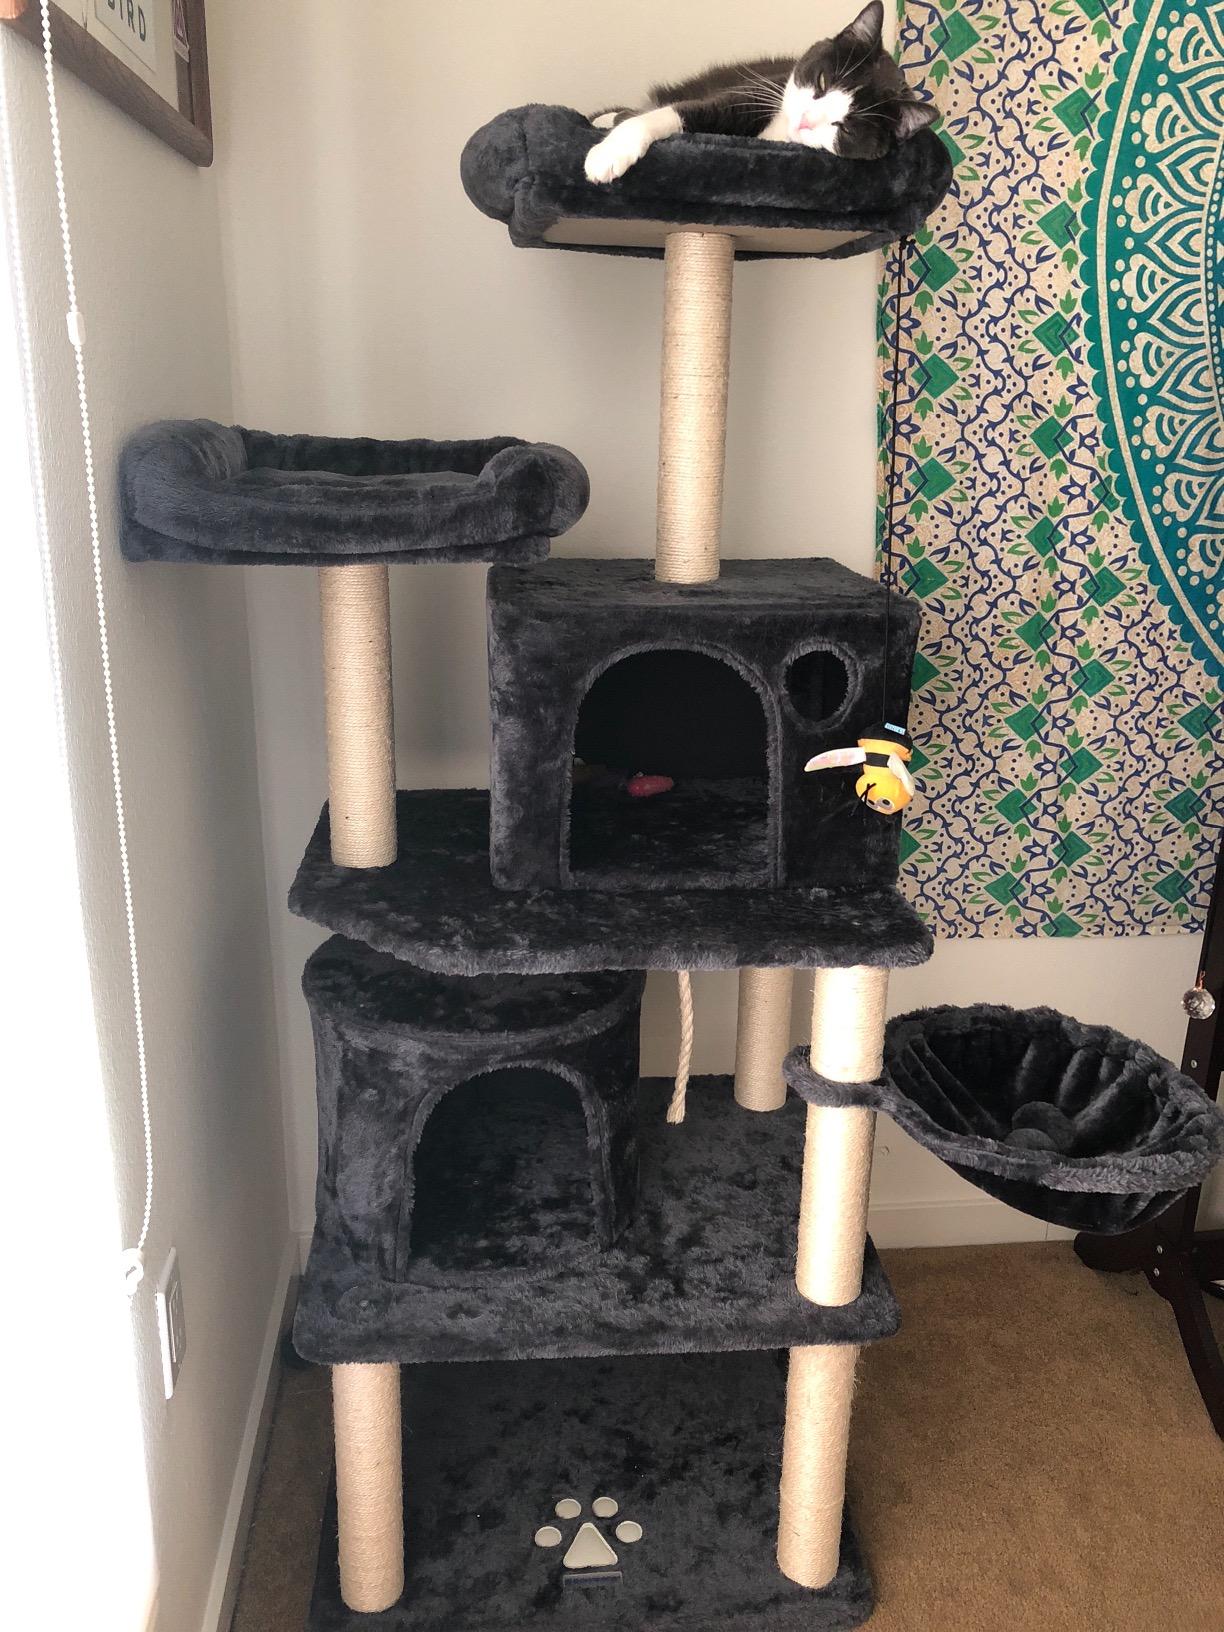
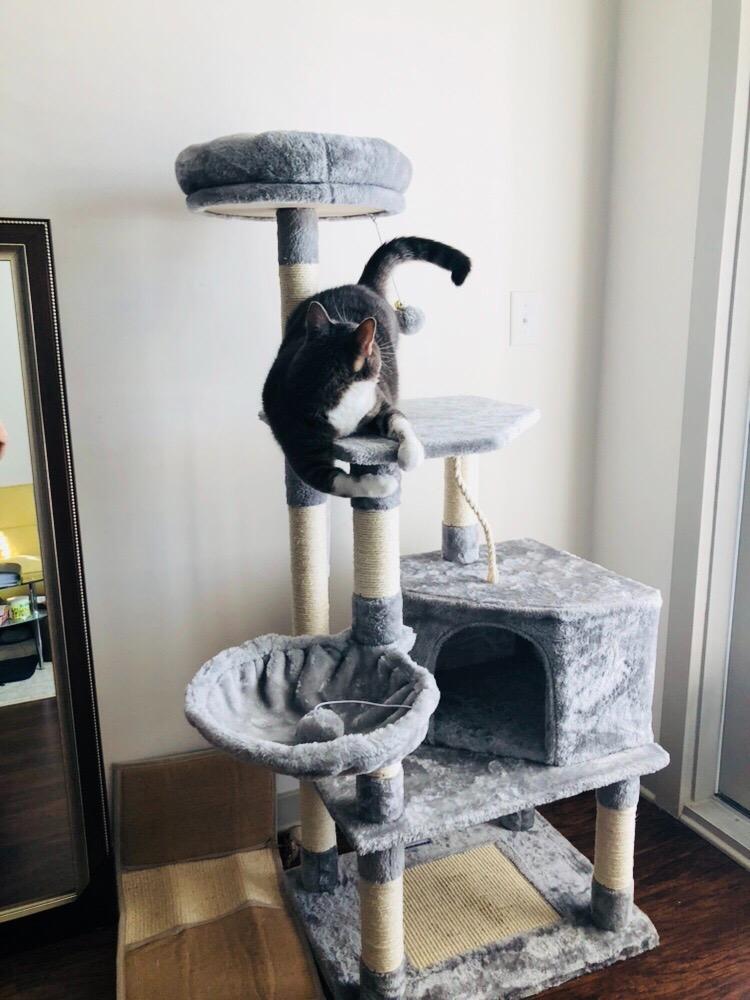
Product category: items_cat tree
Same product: no